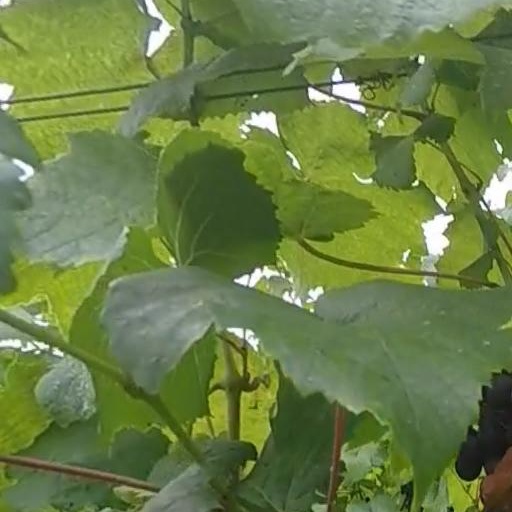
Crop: grape